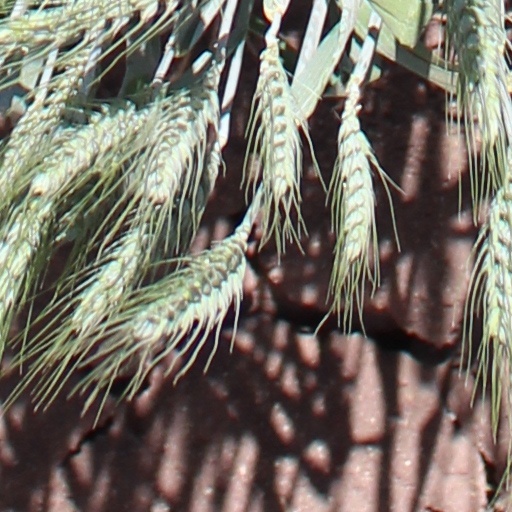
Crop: wheat